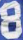
Number: 8